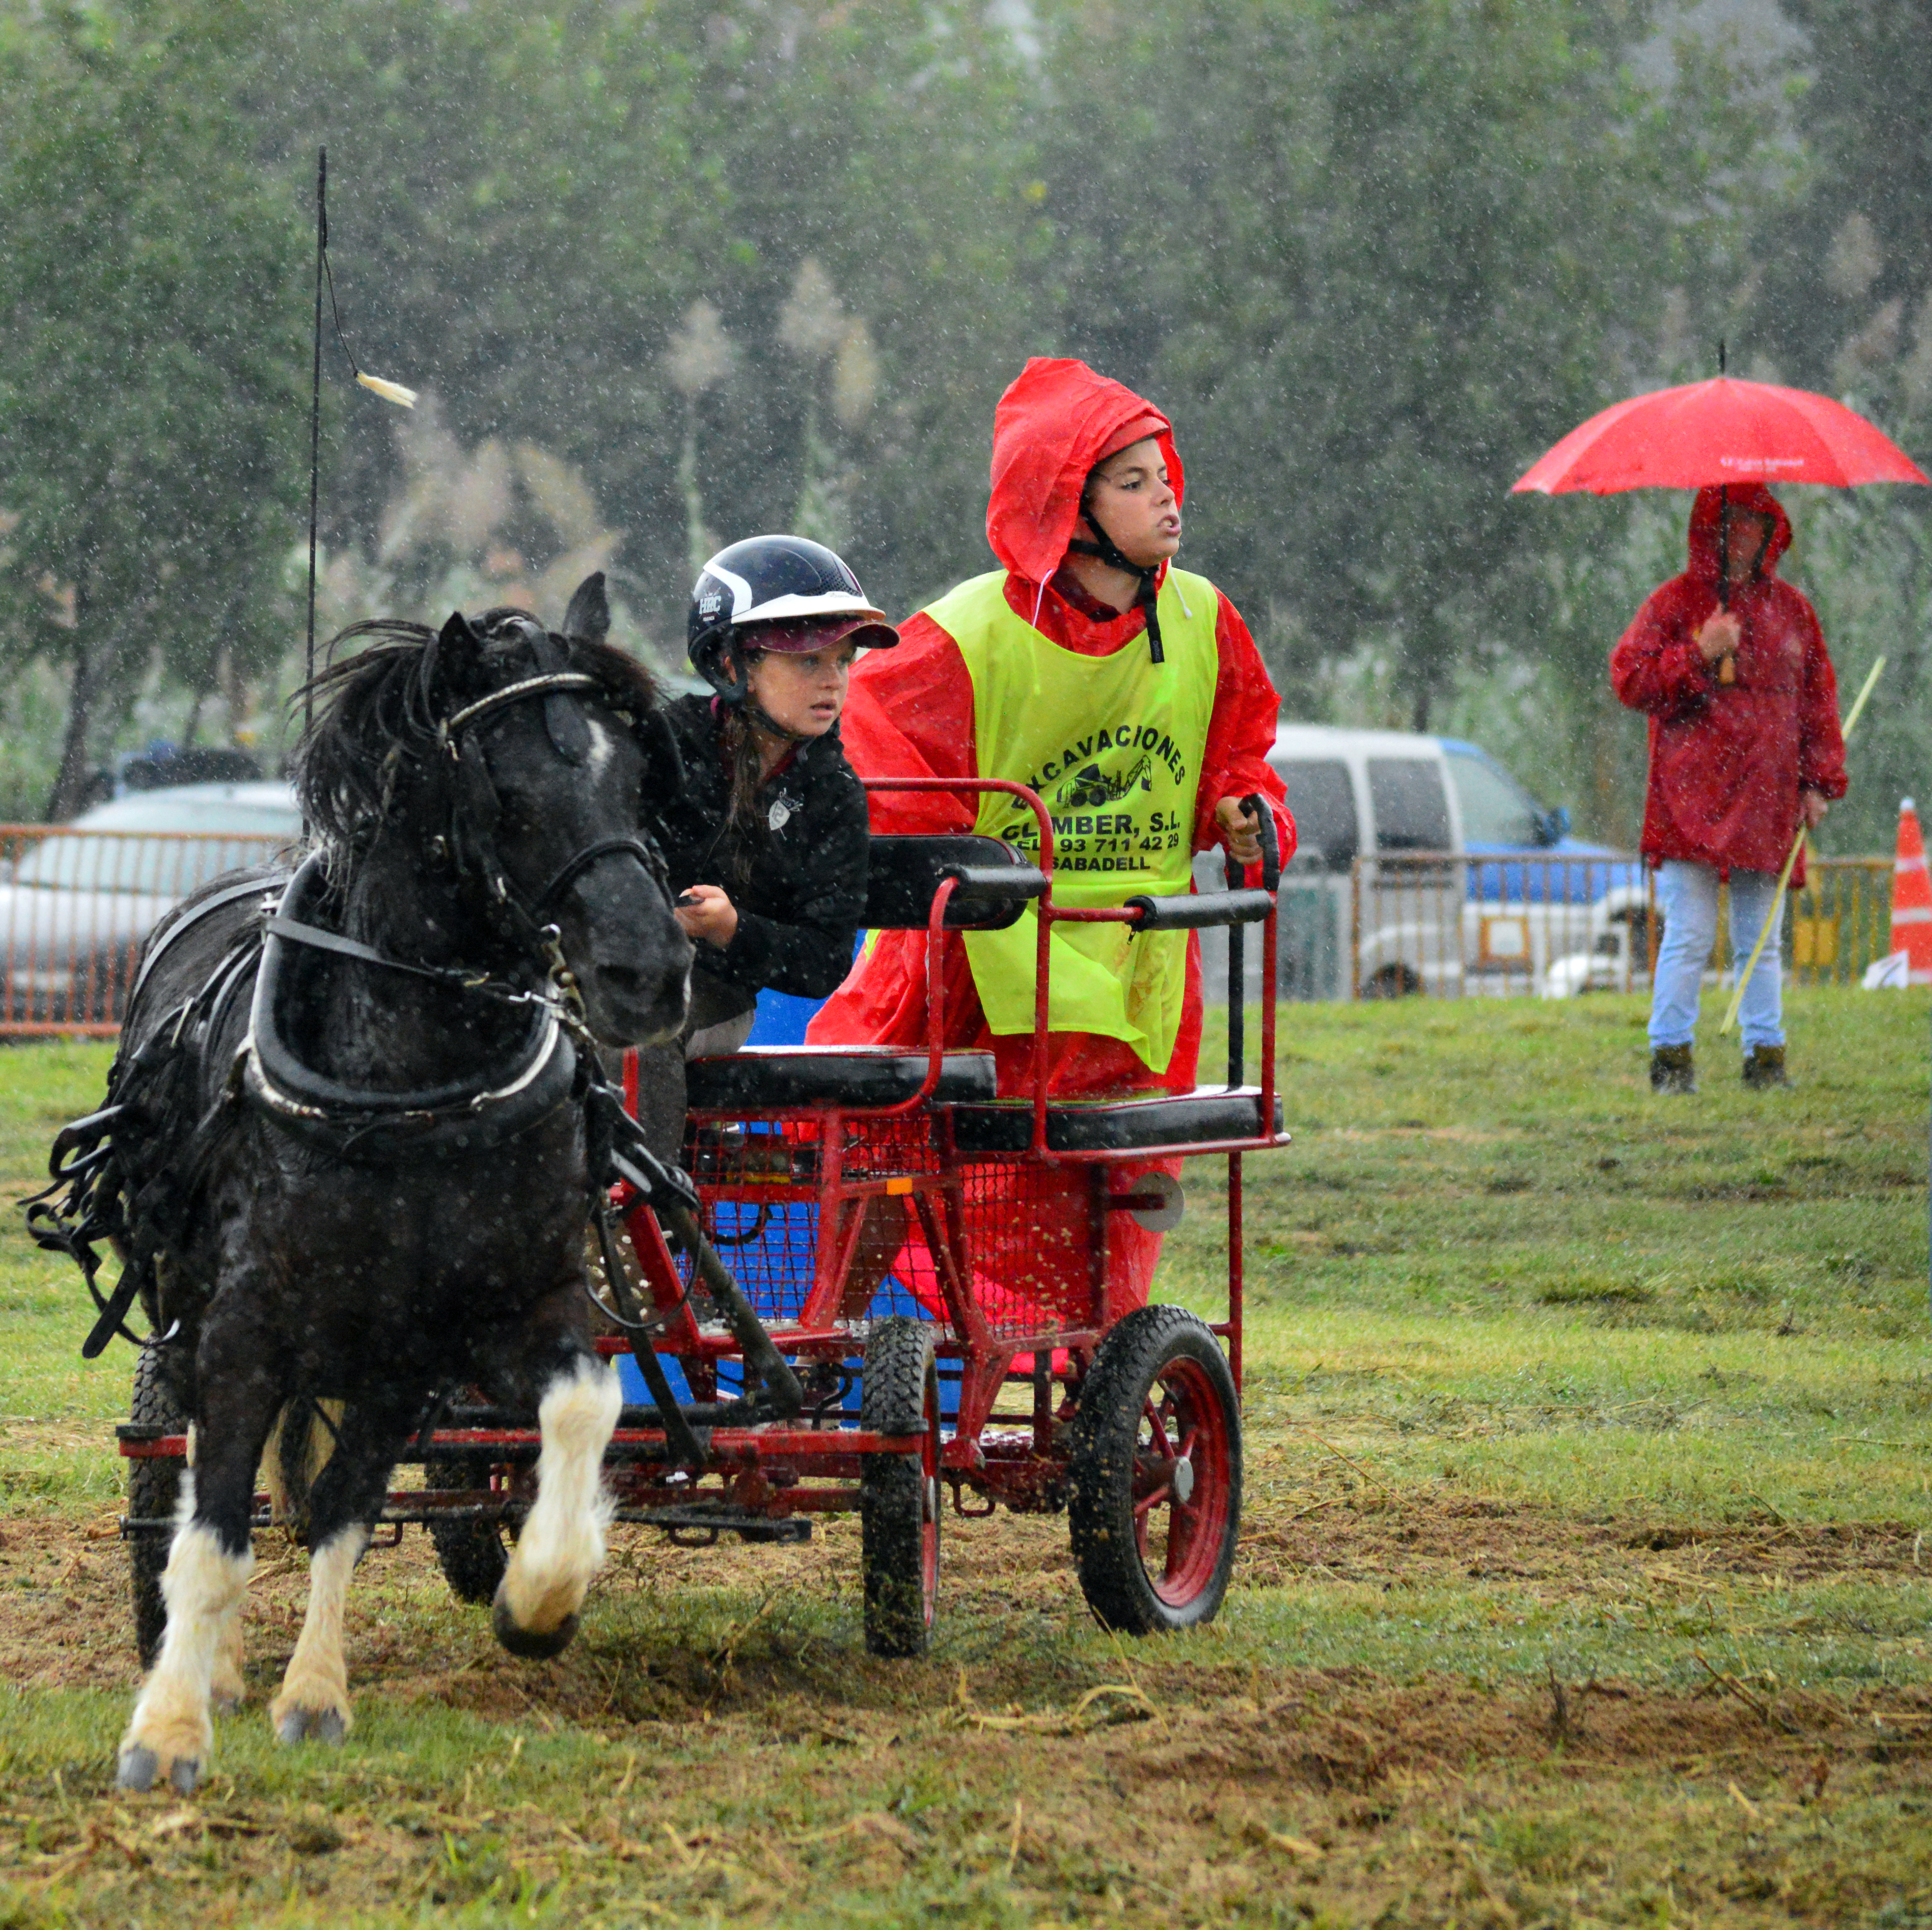
rain, vehicle, child, enfant, effort, esfuerzo, jockey, lluvia, nino, pluie, regen, kind, pioggia, pluja, enthusiast, nen, enthusiasm, bambino, eagerbeaver, anstrengung, sforzo, esfor, enthousiaste, entusiasta, spiritofachievement